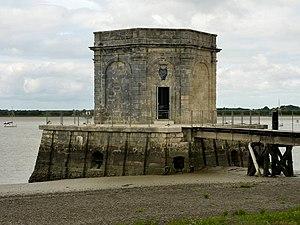
Cet article dresse la liste des fontaines protégées au titre des monuments historiques dans la région dd la Nouvelle-Aquitaine.
Saint-Nazaire-sur-Charente est une commune du sud-ouest de la France, située sur la rive sud de l'estuaire de la Charente, dans le département de la Charente-Maritime. Ses habitants sont appelés les Saint-Nazairiens et les Saint-Nazairiennes.
Cet article recense une partie des monuments historiques de la Charente-Maritime, en France.